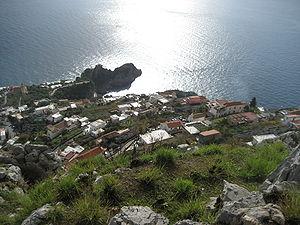
L'association I Borghi più belli d'Italia est née en mars 2001 sous l'impulsion de Conseil du tourisme de l'ANCI.